Water clock

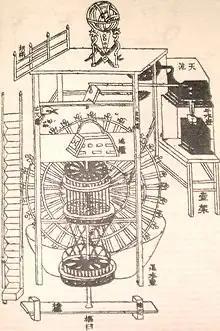
The water-powered mechanism of Su Song's astronomical clock tower, featuring a clepsydra tank, waterwheel, escapement mechanism, and chain drive to power an armillary sphere and 113 striking clock jacks to sound the hours and to display informative plaques

In ancient China, as well as throughout East Asia, water clocks were very important in the study of astronomy and astrology. The oldest written reference dates the use of the water clock in China to the 6th century BC. From about 200 BC onwards, the outflow clepsydra was replaced almost everywhere in China by the inflow type with an indicator-rod borne on a float(called fou chien lou,浮箭漏). The Han dynasty philosopher and politician Huan Tan (40 BC – AD 30), a Secretary at the Court in charge of clepsydrae, wrote that he had to compare clepsydrae with sundials because of how temperature and humidity affected their accuracy, demonstrating that the effects of evaporation, as well as of temperature on the speed at which water flows, were known at this time. The liquid in water clocks was liable to freezing, and had to be kept warm with torches, a problem that was solved in 976 by the Chinese astronomer and engineer Zhang Sixun. His invention—a considerable improvement on Yi Xing's clock—used mercury instead of water. Mercury is a liquid at room temperature, and freezes at , lower than any air temperature common outside polar regions. Again, instead of using water, the early Ming Dynasty engineer Zhan Xiyuan (c. 1360–1380) created a sand-driven wheel clock, improved upon by Zhou Shuxue (c. 1530–1558).